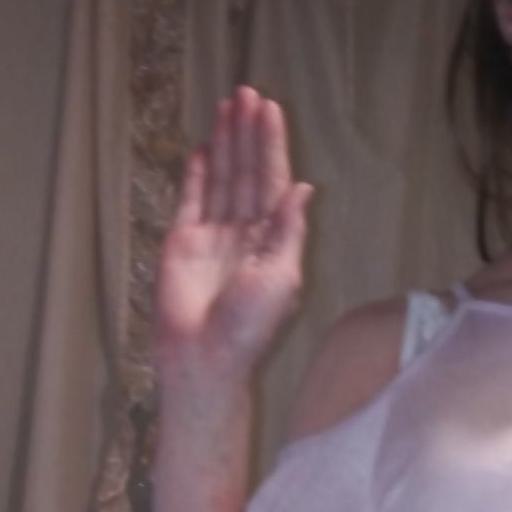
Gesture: stop